The Roads to Freedom

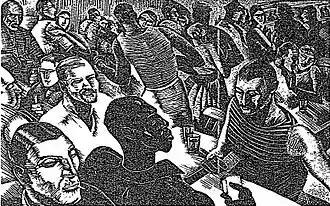
Sartre's Paris on the Eve of War – "Gaiety...Cafes". An engraving by Iain McNab. (Published in "The New York Times" in the book review of "The Age of Reason", July 13, 1947)

In April 1938, Sartre's first novel "Nausea" was published. Three months later, in July, he wrote to Simone de Beauvoir: "I have all at once found the subject of my [next] novel, its proportions and its title... The subject is freedom." Originally it was to be titled "Lucifer", and written in two parts – "La Revolte" and "Le Serment" (The Oath). In the autumn of 1938, Sartre began writing the novel that was to become "The Age of Reason," and continued working on the novel on and off for the next year. In early September 1939, he was called up into the French Army and was assigned to the meteorological unit. Except for some regular meteorological observations, this war work was not exacting, and he had plenty of time to work on his novel, his war diaries, and numerous letters to friends. At one point he produced seventy-three pages of the novel in thirteen days. He had completed the novel by December 31, 1939, and immediately started a sequel, which he originally wanted to call "September" (referring to the Munich Agreement of September 1938), and which became titled "The Reprieve". He finished writing "The Reprieve" in November 1943. However, he was constantly editing the manuscripts, and also turned them over to Simone de Beauvoir for critique.